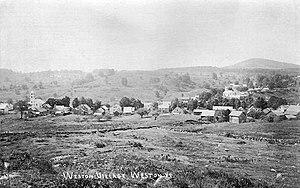
Weston est une ville du comté de Windsor au Vermont aux États-Unis. En 2010 la population était de 566 habitants.